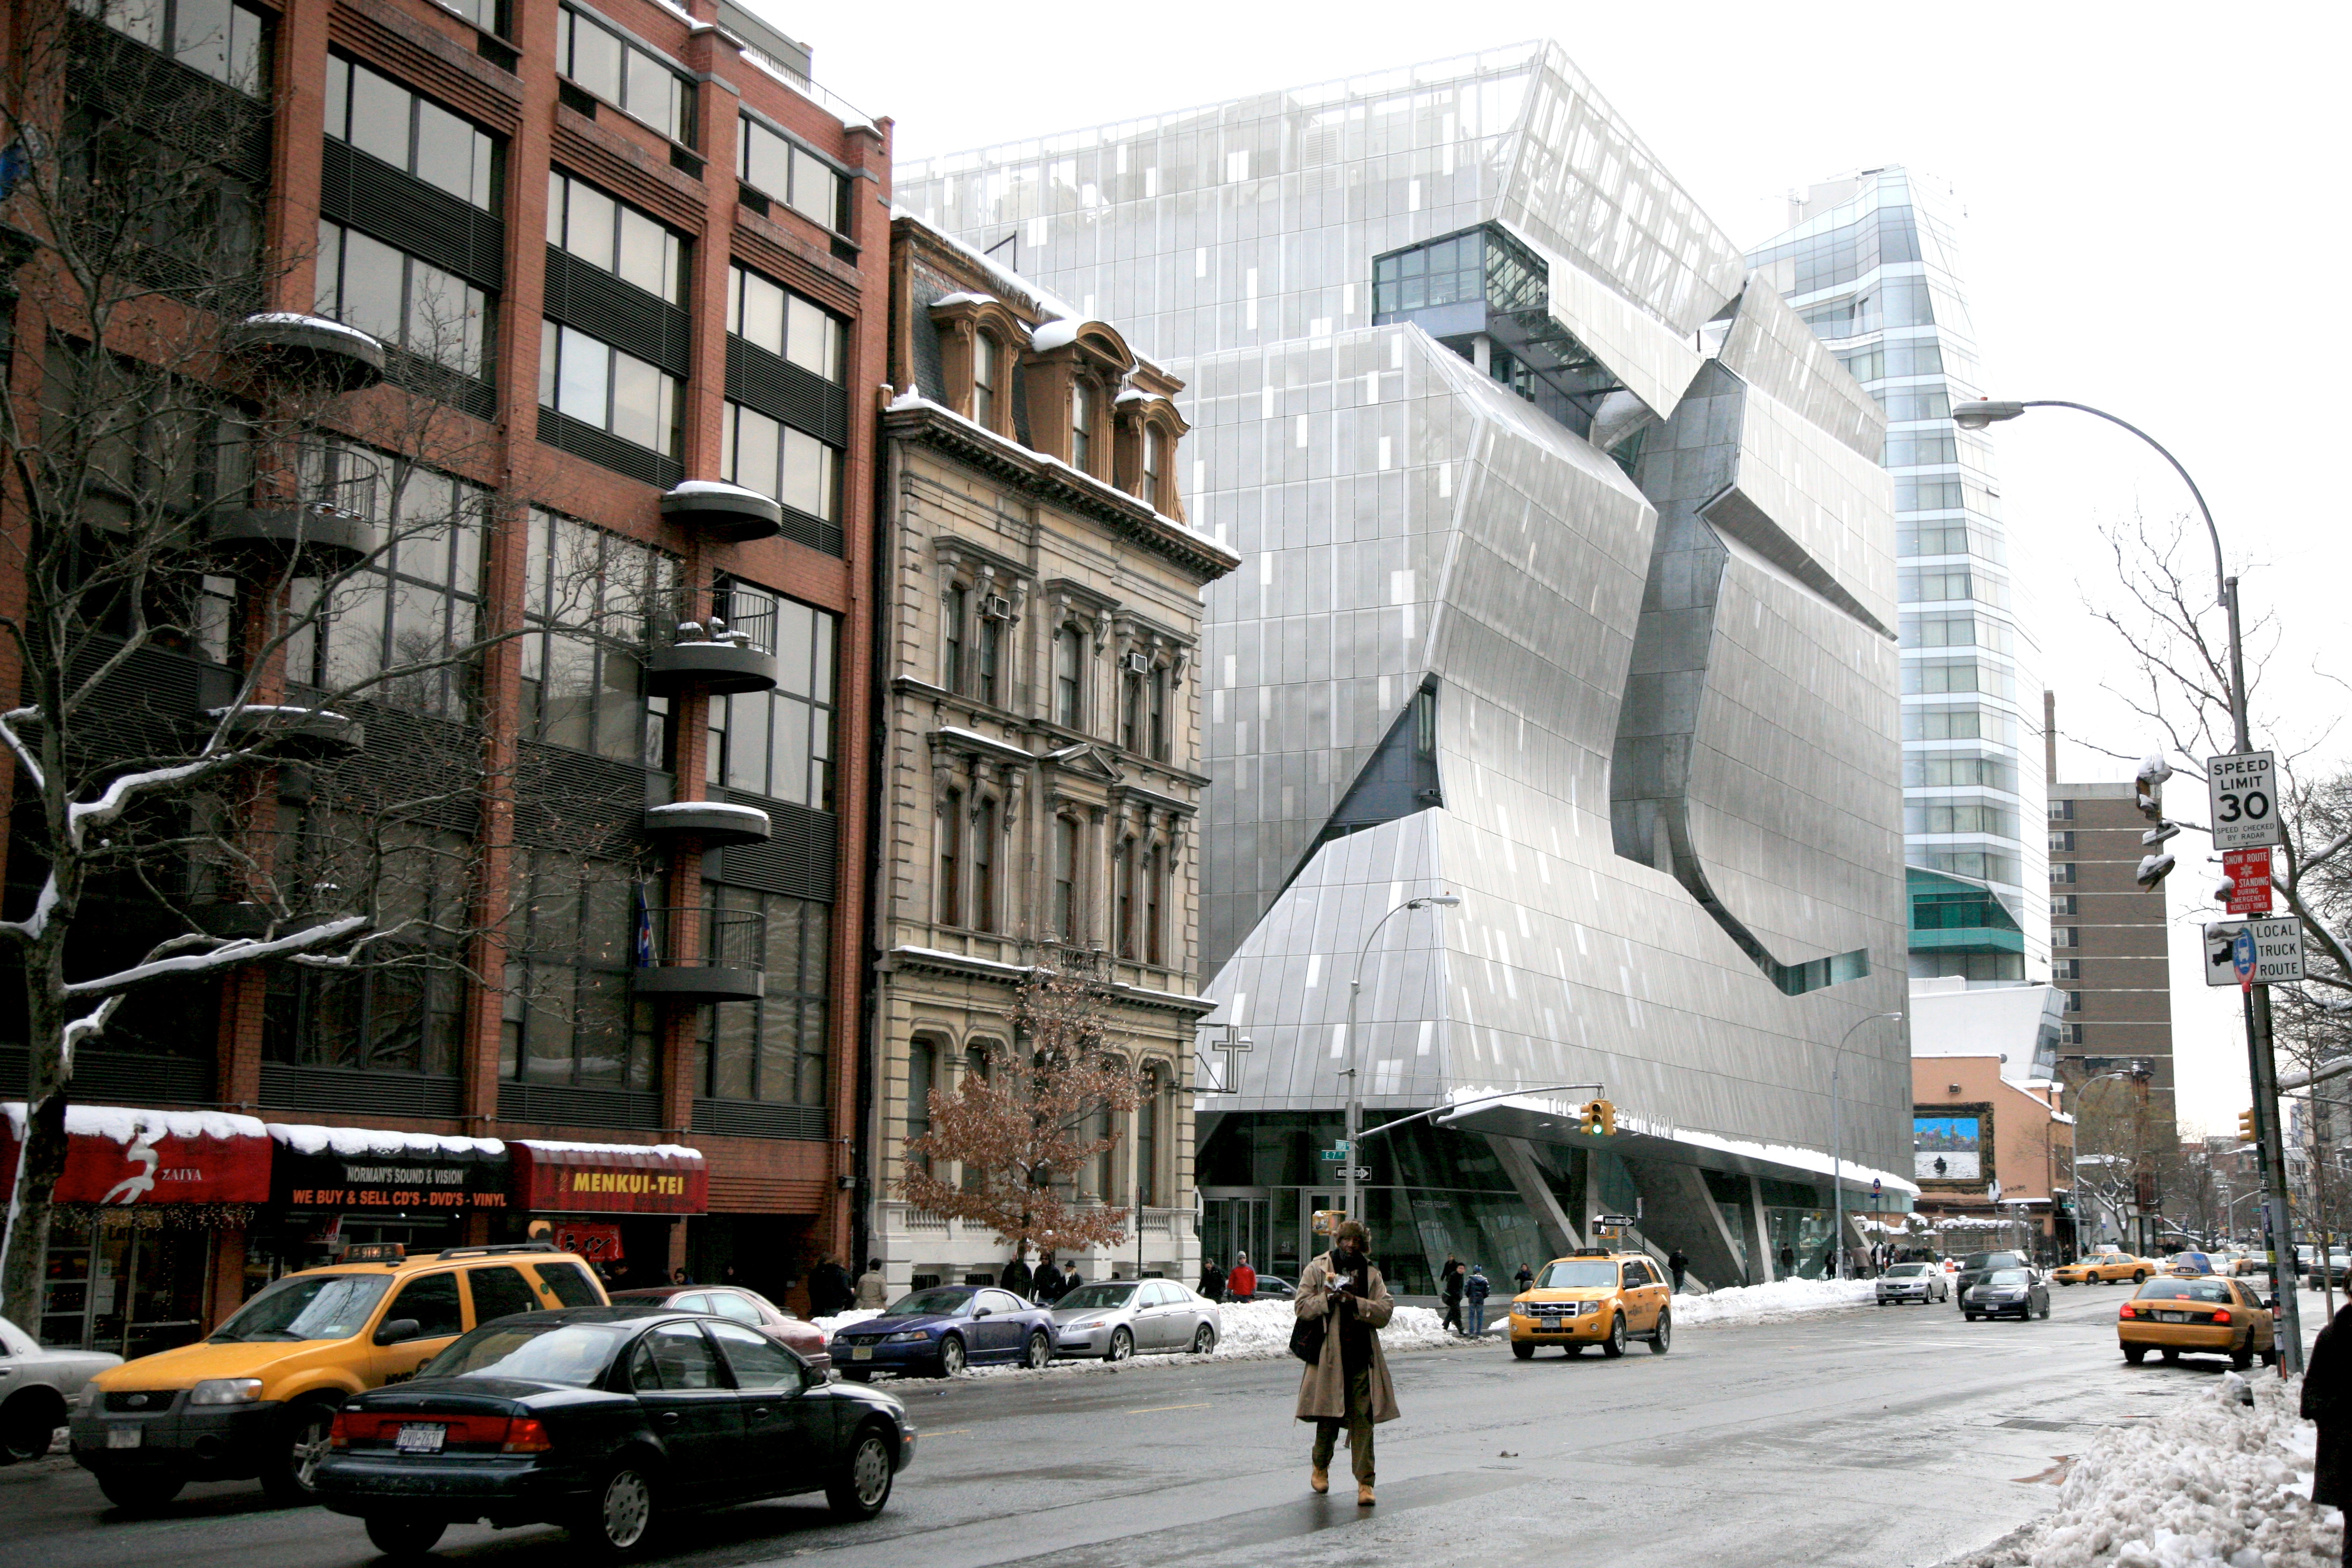
architecture, street, town, building, city, skyscraper, manhattan, cityscape, downtown, nyc, plaza, landmark, facade, tower block, newyork, newyorkcity, ny, eastvillage, metropolis, neighbourhood, cooperunion, 41coopersquare, urban area, residential area, human settlement